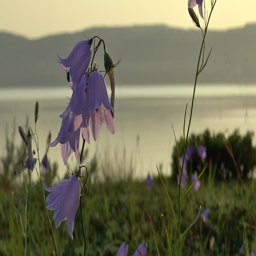
flower against the background of the distant sea , low hills , and sunset sky on a summer windless evening .